Theater District station (Sound Transit)

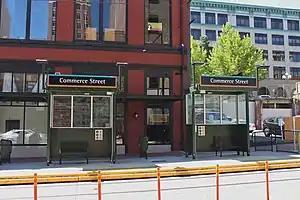
Southbound platform under the station's previous name

Theater District station is a light rail station on Link light rail's T Line in Tacoma, Washington, United States. The station was originally named Commerce Street/South 11th Street station and opened for service on September 15, 2011, as an infill station. It is one block south of the Commerce Street transit mall, served by Sound Transit Express, Pierce Transit and Intercity Transit buses.